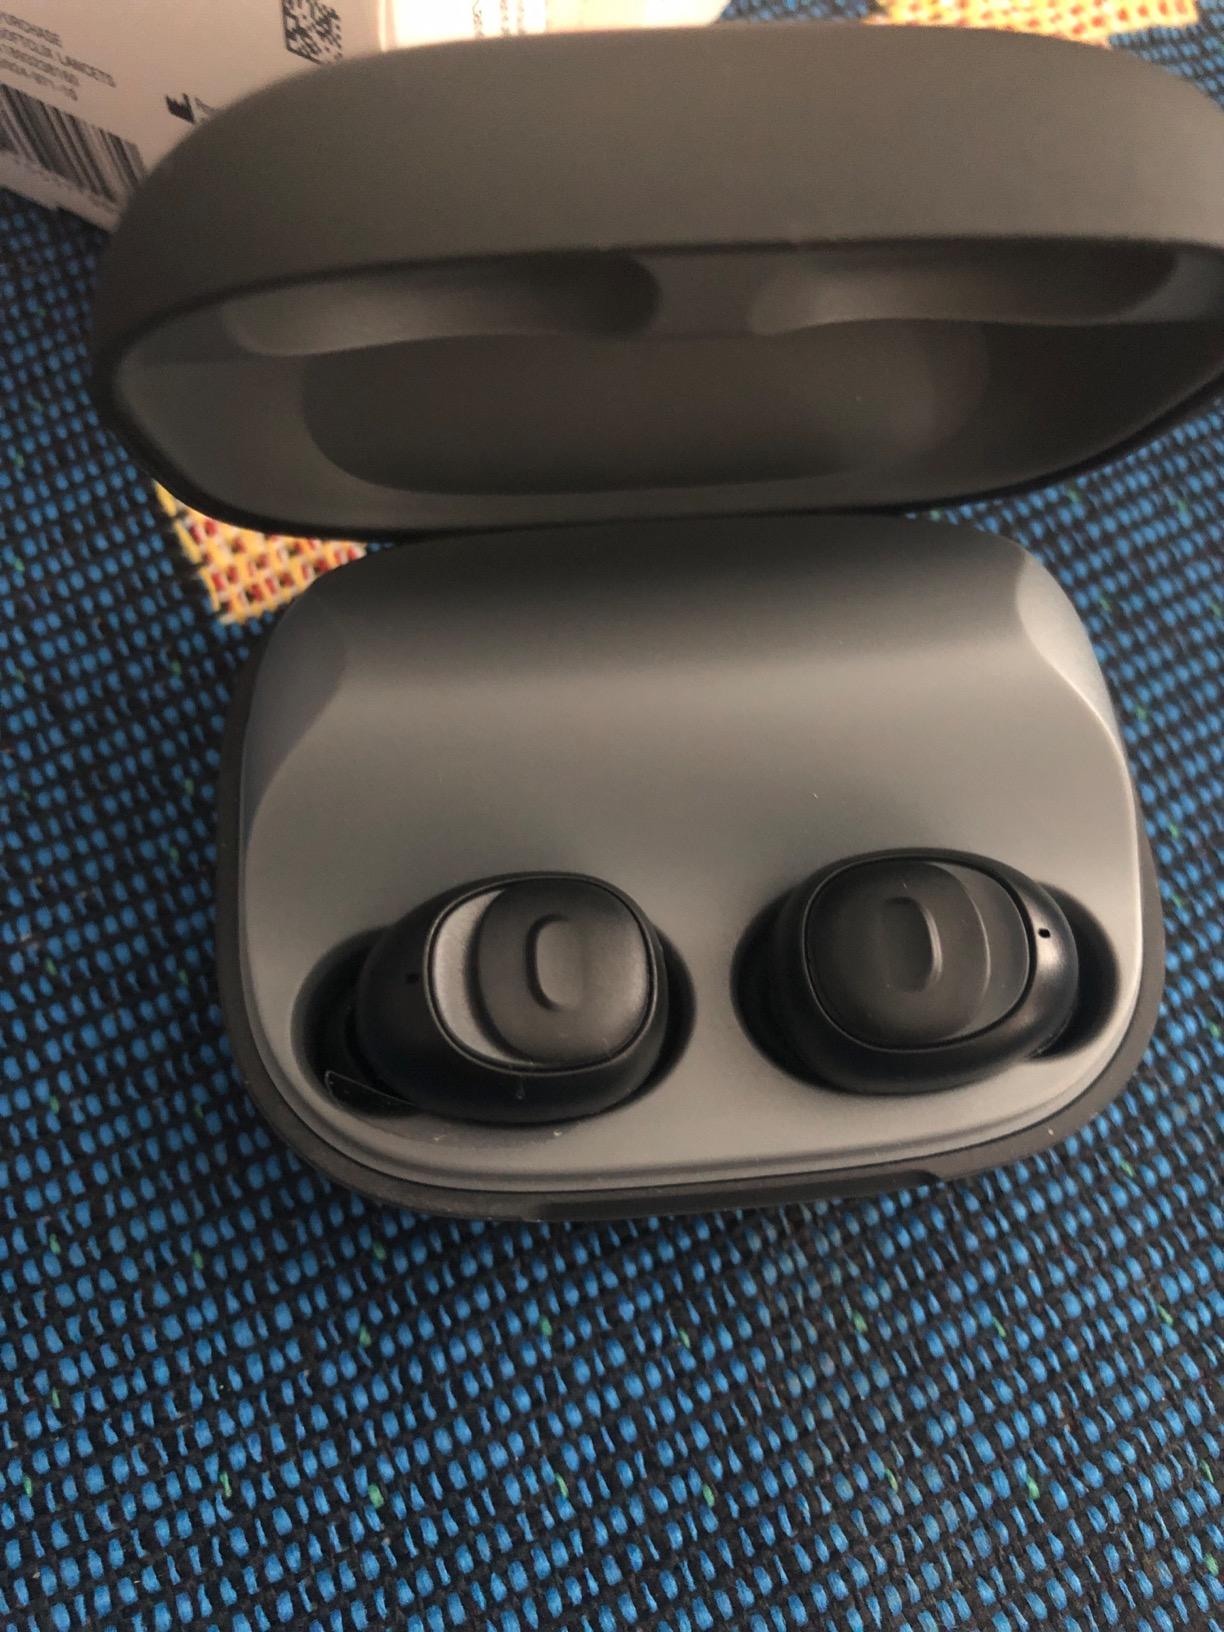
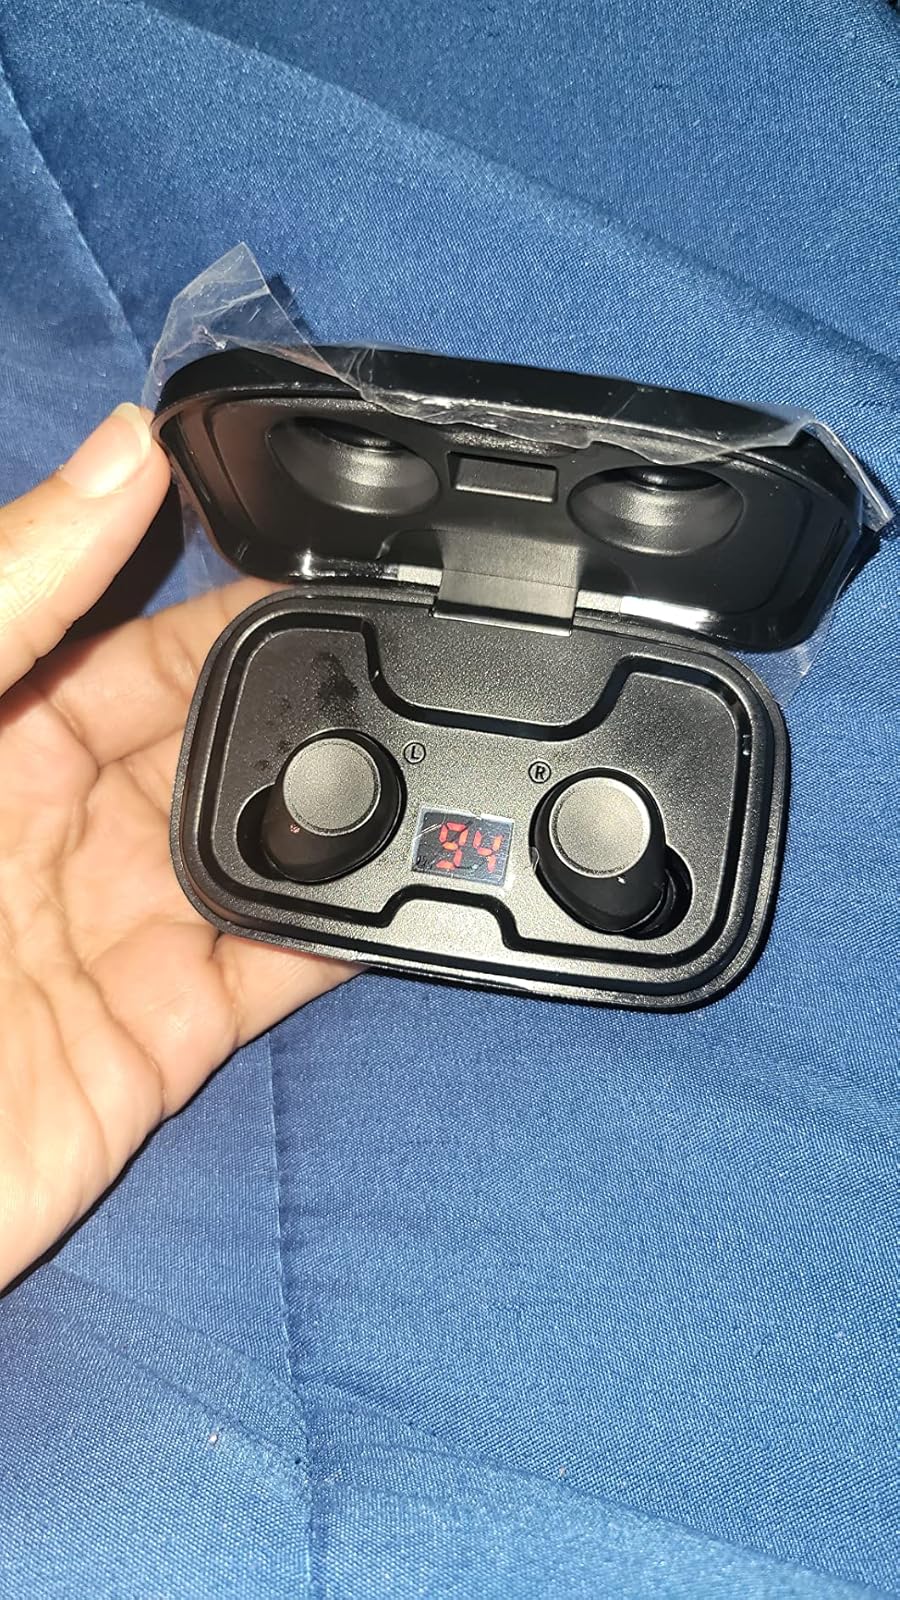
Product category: earbuds
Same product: no